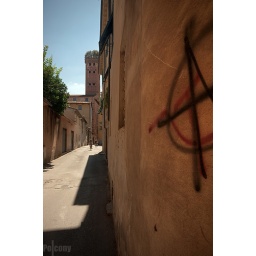
Anarchy in the streets of Lucca. Guinigi tower in the background. 41m high w 7 Ilex trees on top.